Rewley Road Swing Bridge

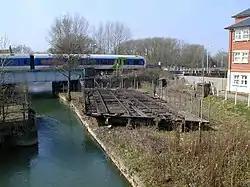
The old Rewley Road Swing Bridge with the newer Sheepwash Channel Railway Bridge behind over the Sheepwash Channel.

Rewley Road Swing Bridge is a disused railway swing bridge over Sheepwash Channel in west Oxford, England. To the north are Cripley Meadow and Fiddler's Island and to the south are Osney Island and the Botley Road.